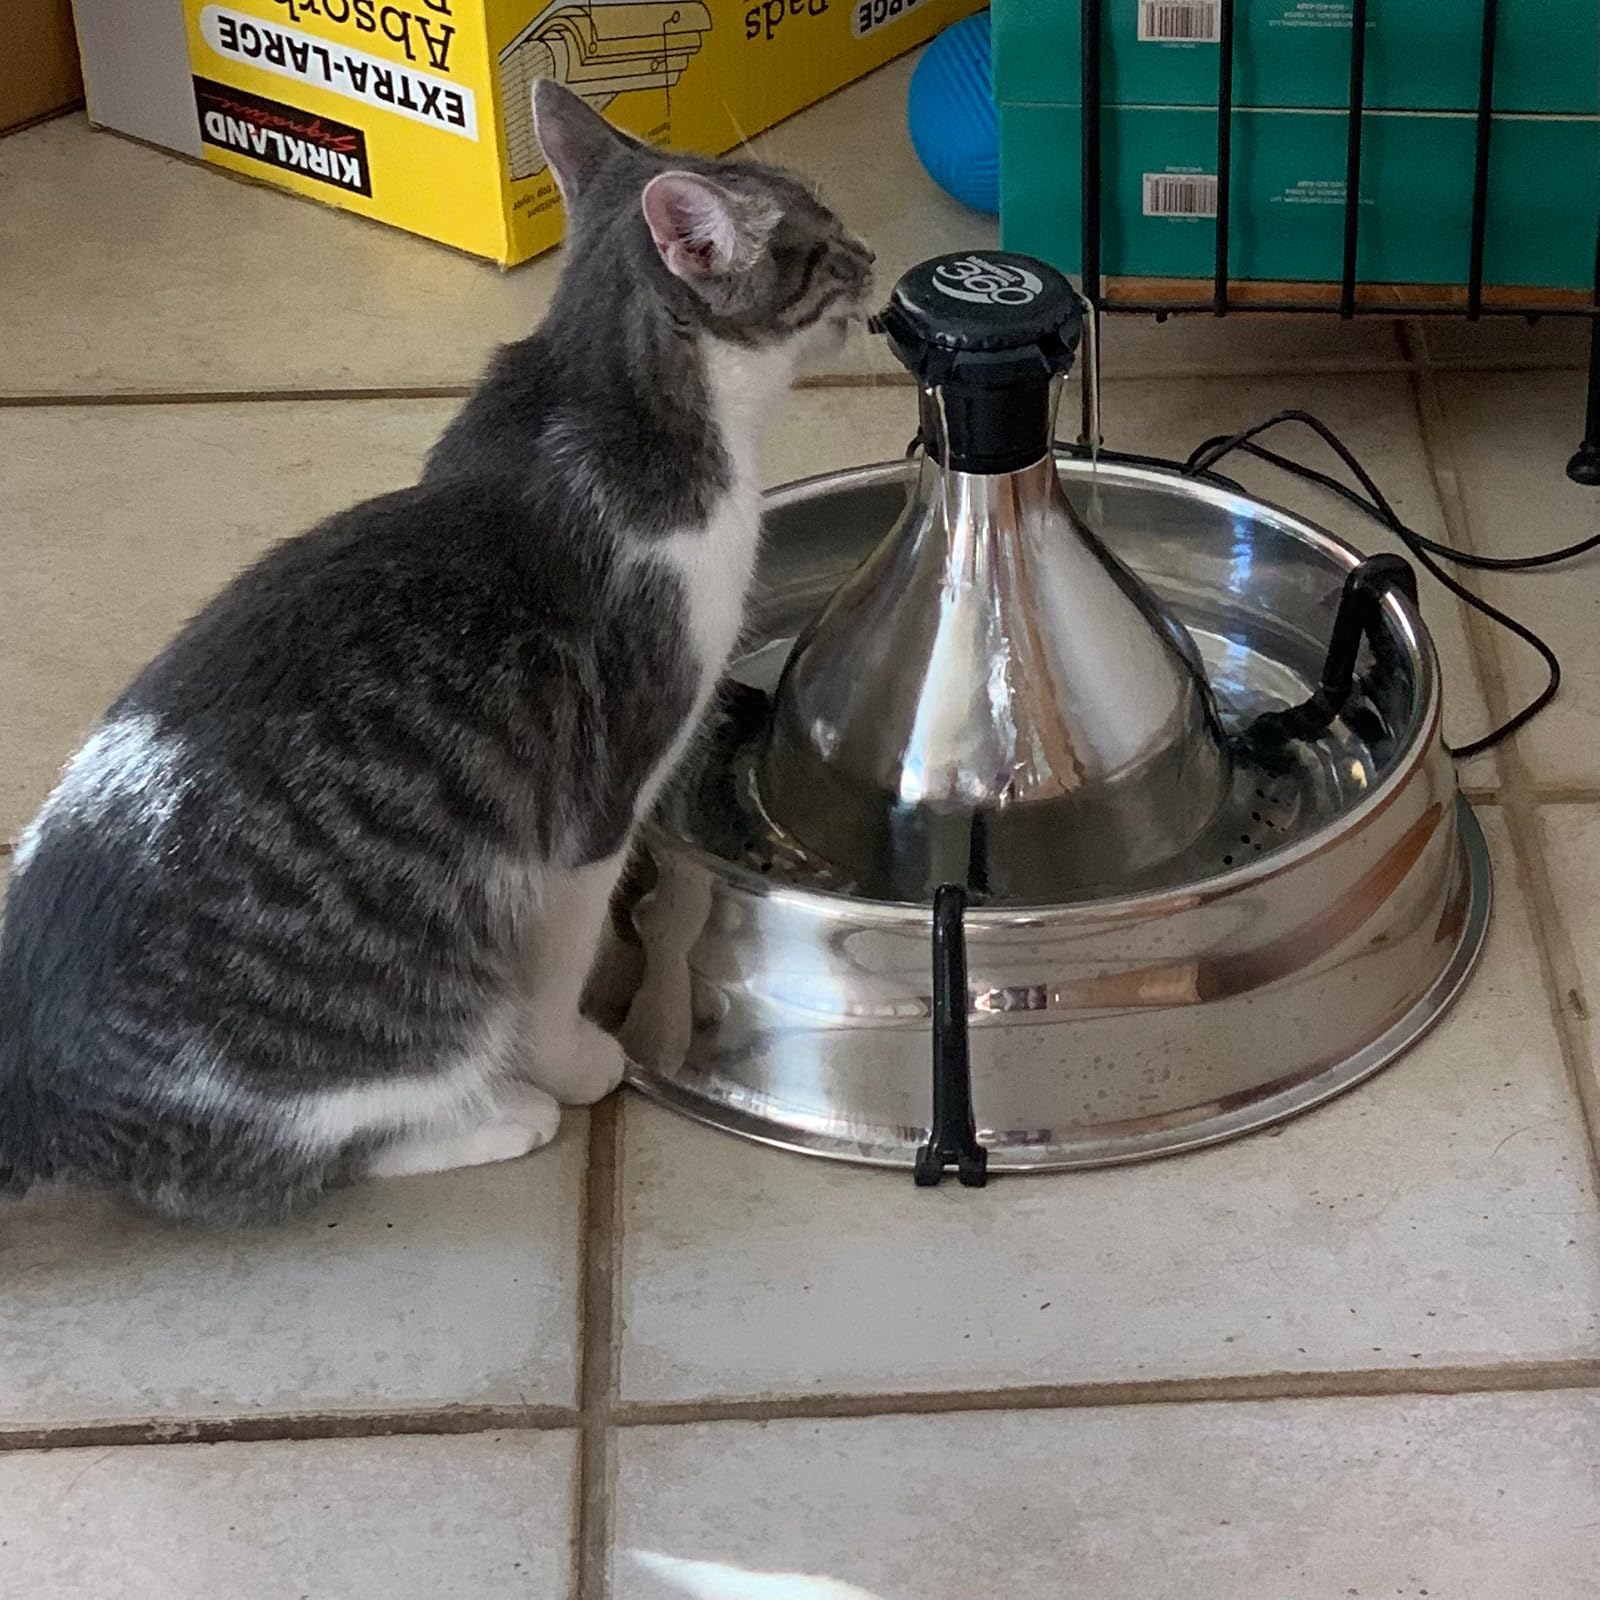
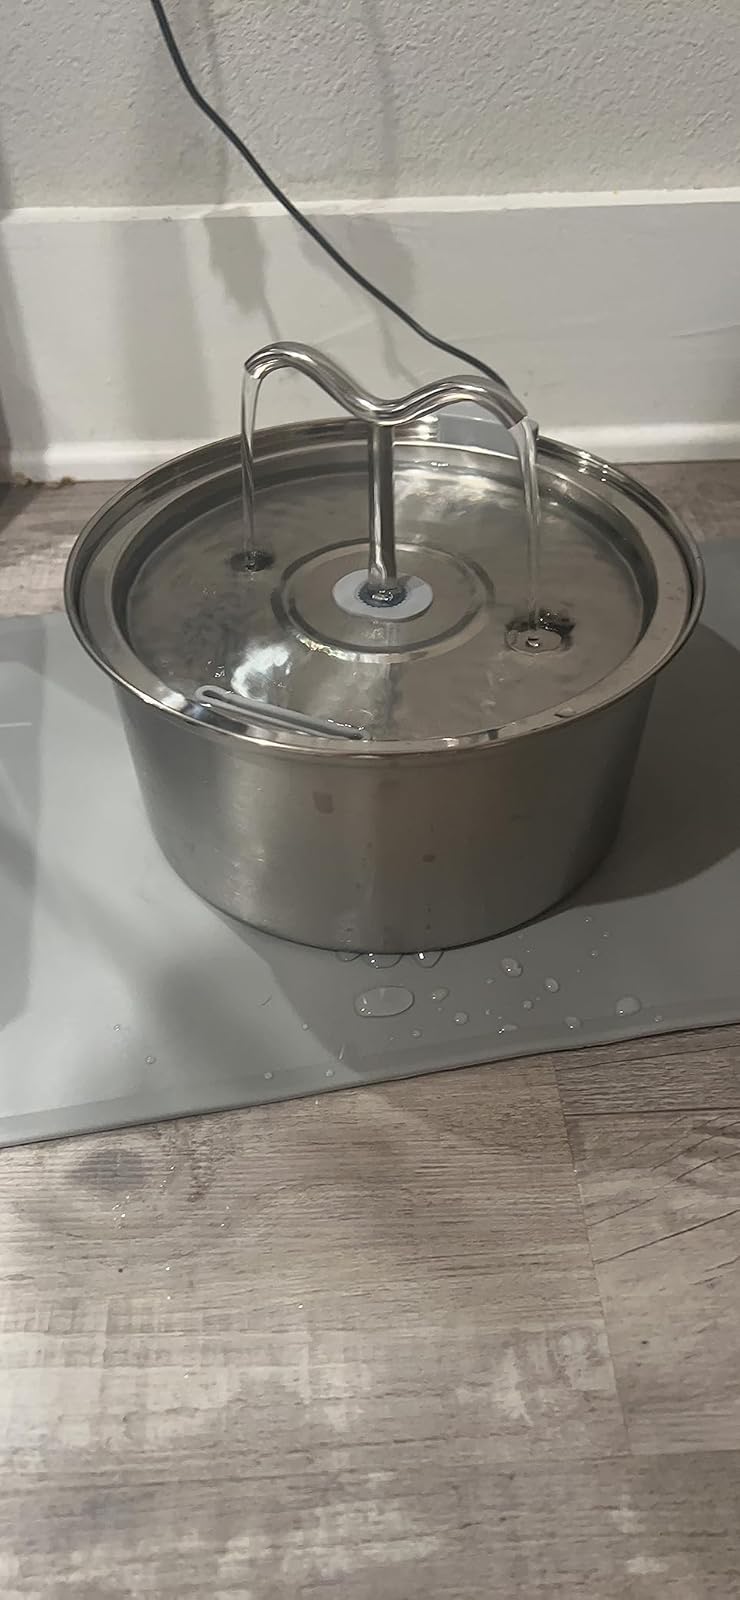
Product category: items_bowl
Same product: no